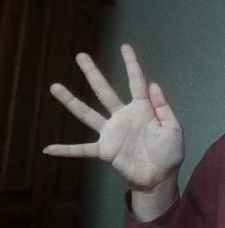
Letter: sheen